Palomar (band)

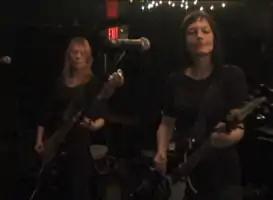
Sarah Brockett & Rachel Warren

Palomar is an indie rock band out of Brooklyn, New York.